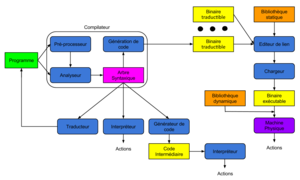
Schéma général d'exécution de programmes
Un programme informatique est un ensemble d'opérations destinées à être exécutées par un ordinateur.